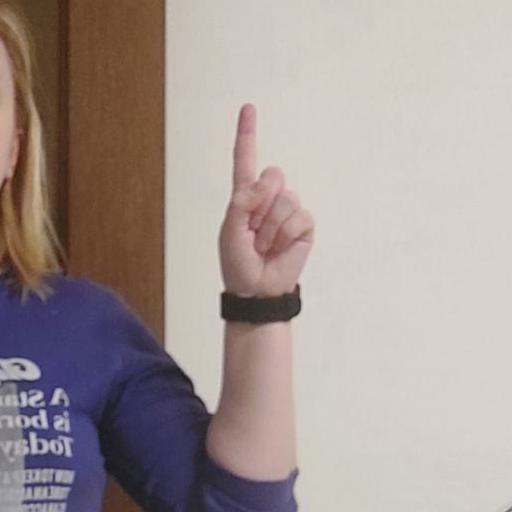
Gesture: one